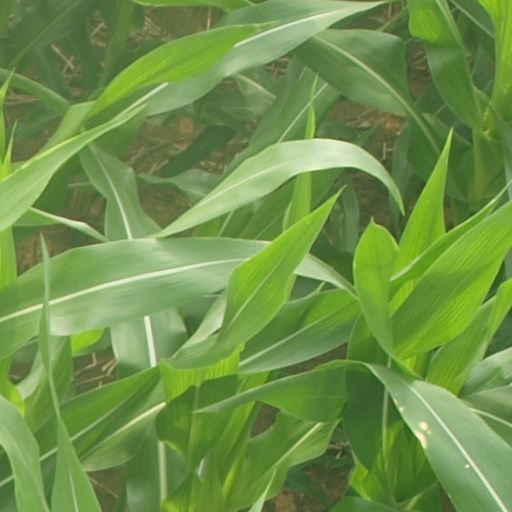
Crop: maize; corn